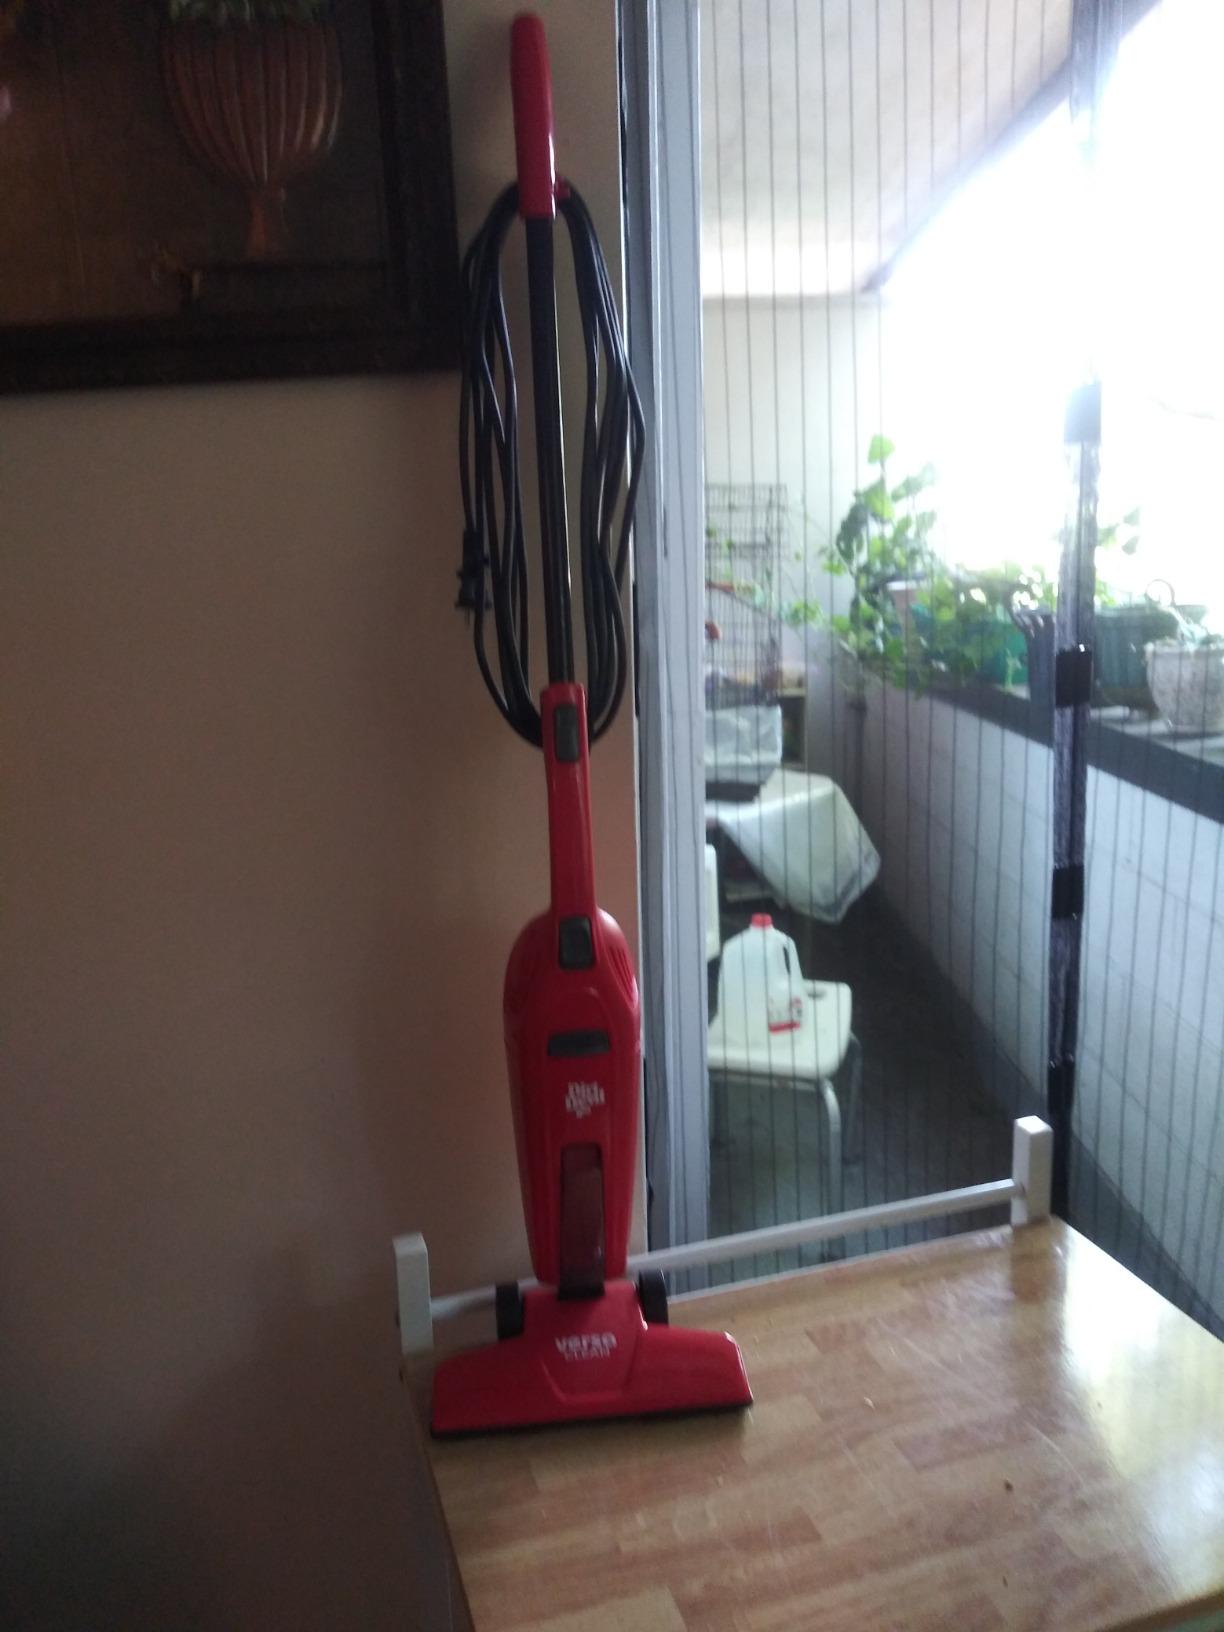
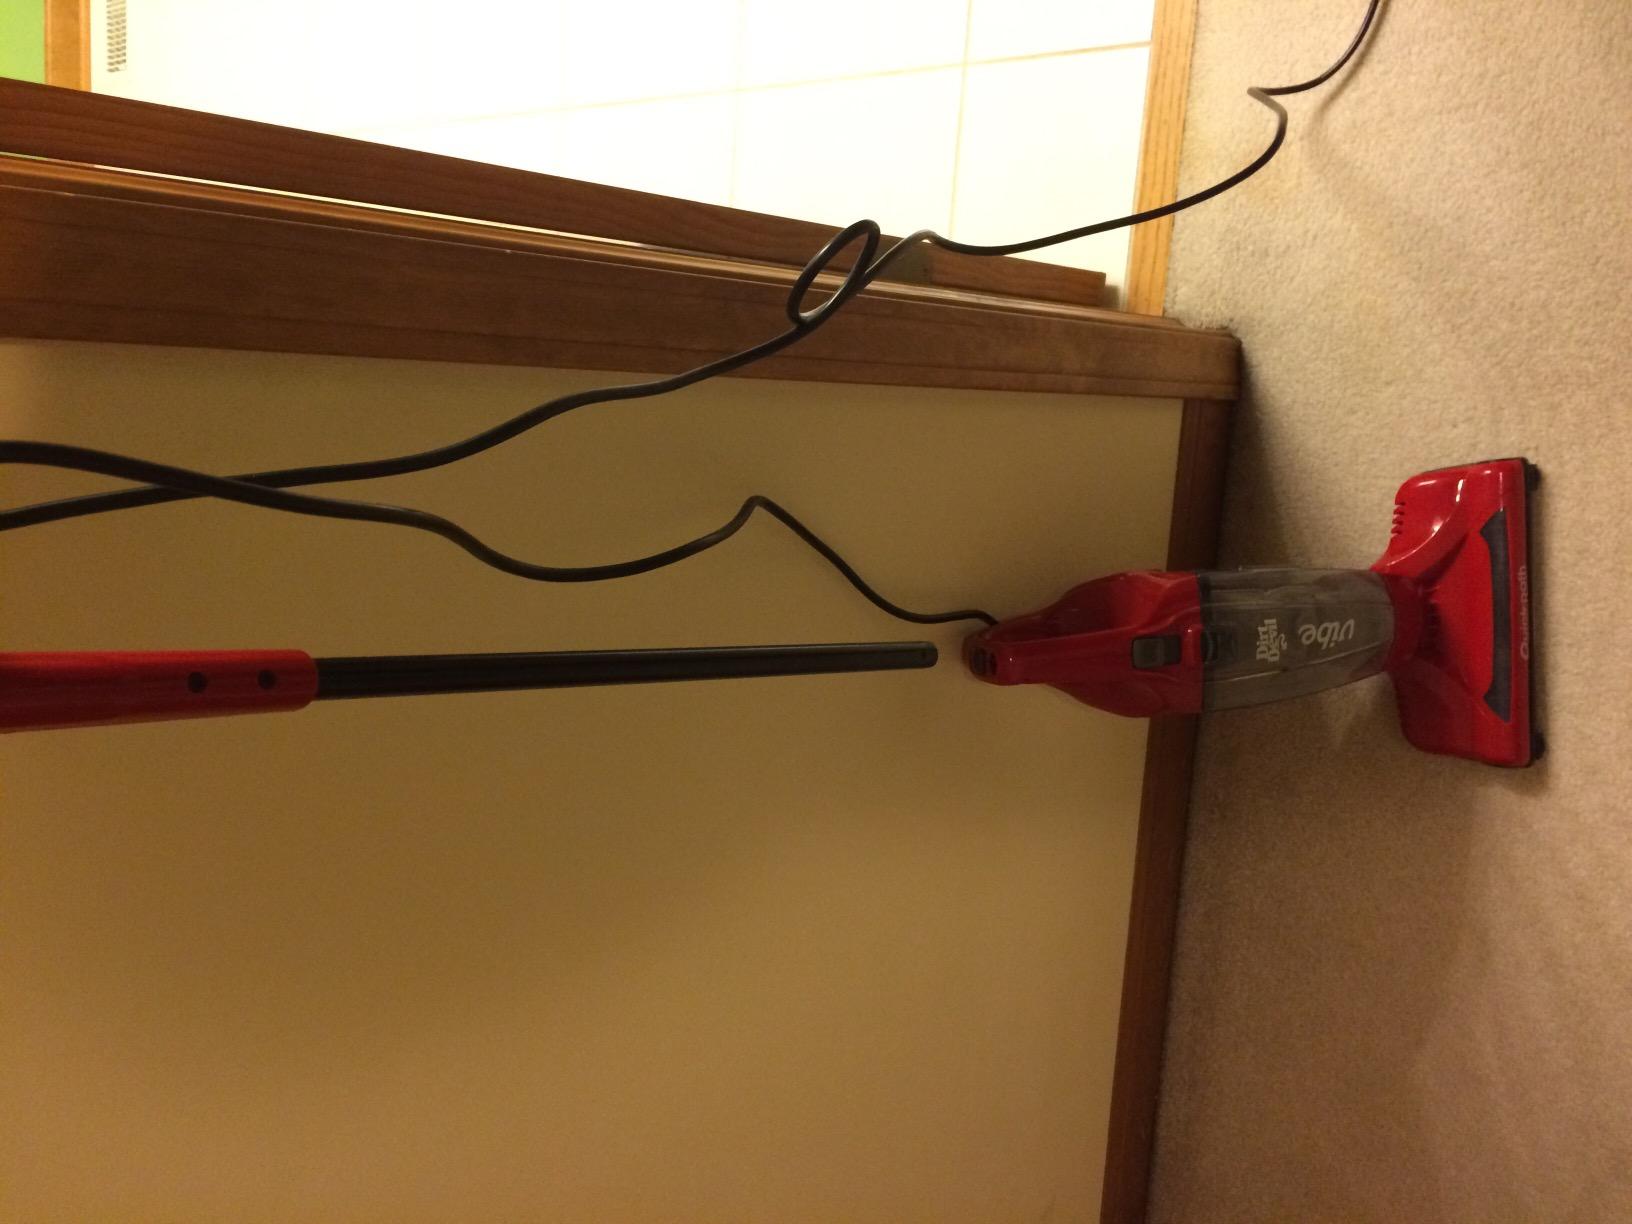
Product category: items_vacuum
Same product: no